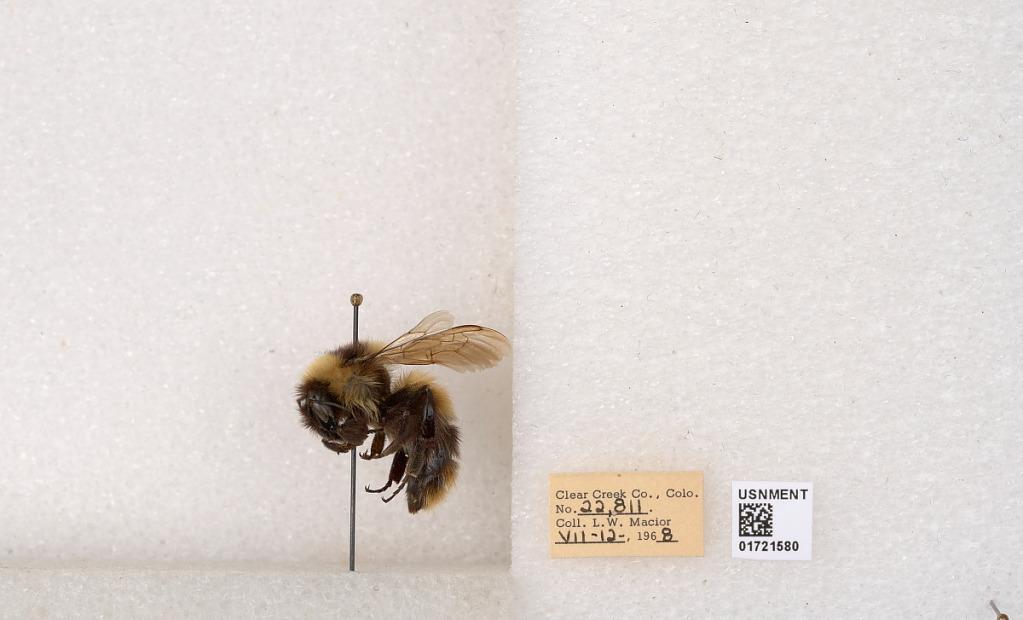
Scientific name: Bombus kirbyellus
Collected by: L. Macior
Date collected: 1968-7-12
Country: United States
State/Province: Colorado
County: Clear Creek
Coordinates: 39.6891, -105.644